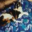
Label: cat